Antonio Arrúe Zarauz

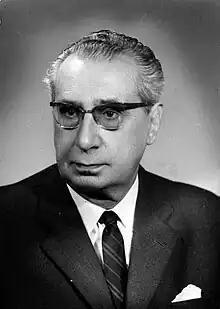

Antonio Arrúe Zarauz (1903–1976) was a Spanish politician and a Basque cultural activist. Politically he was a Carlist militant throughout all of his life; in the 1950s and 1960s Arrue informally led the Gipuzkoan branch of the party, and from 1957 to 1959 he held the official Traditionalist jefatura in the province. Form 1967 to 1971 he served in the Cortes elected from the so-called tercio familiar. He contributed to Basque culture mostly as organizer and administrator, during the Francoist era engaged especially in Euskaltzaindia. His input as linguist or ethnographer is moderate, though he excelled as one of the best Basque-language orators of his time.